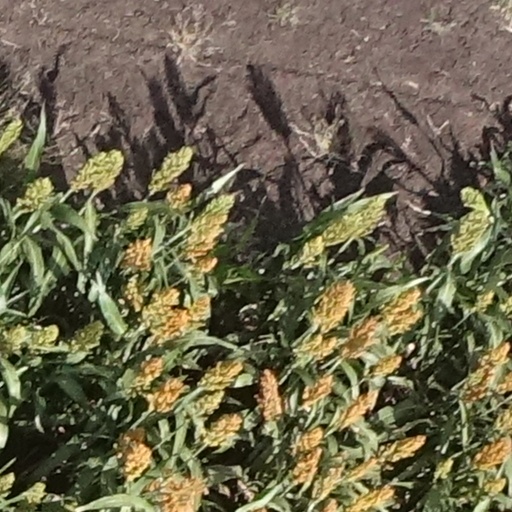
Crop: sorghum